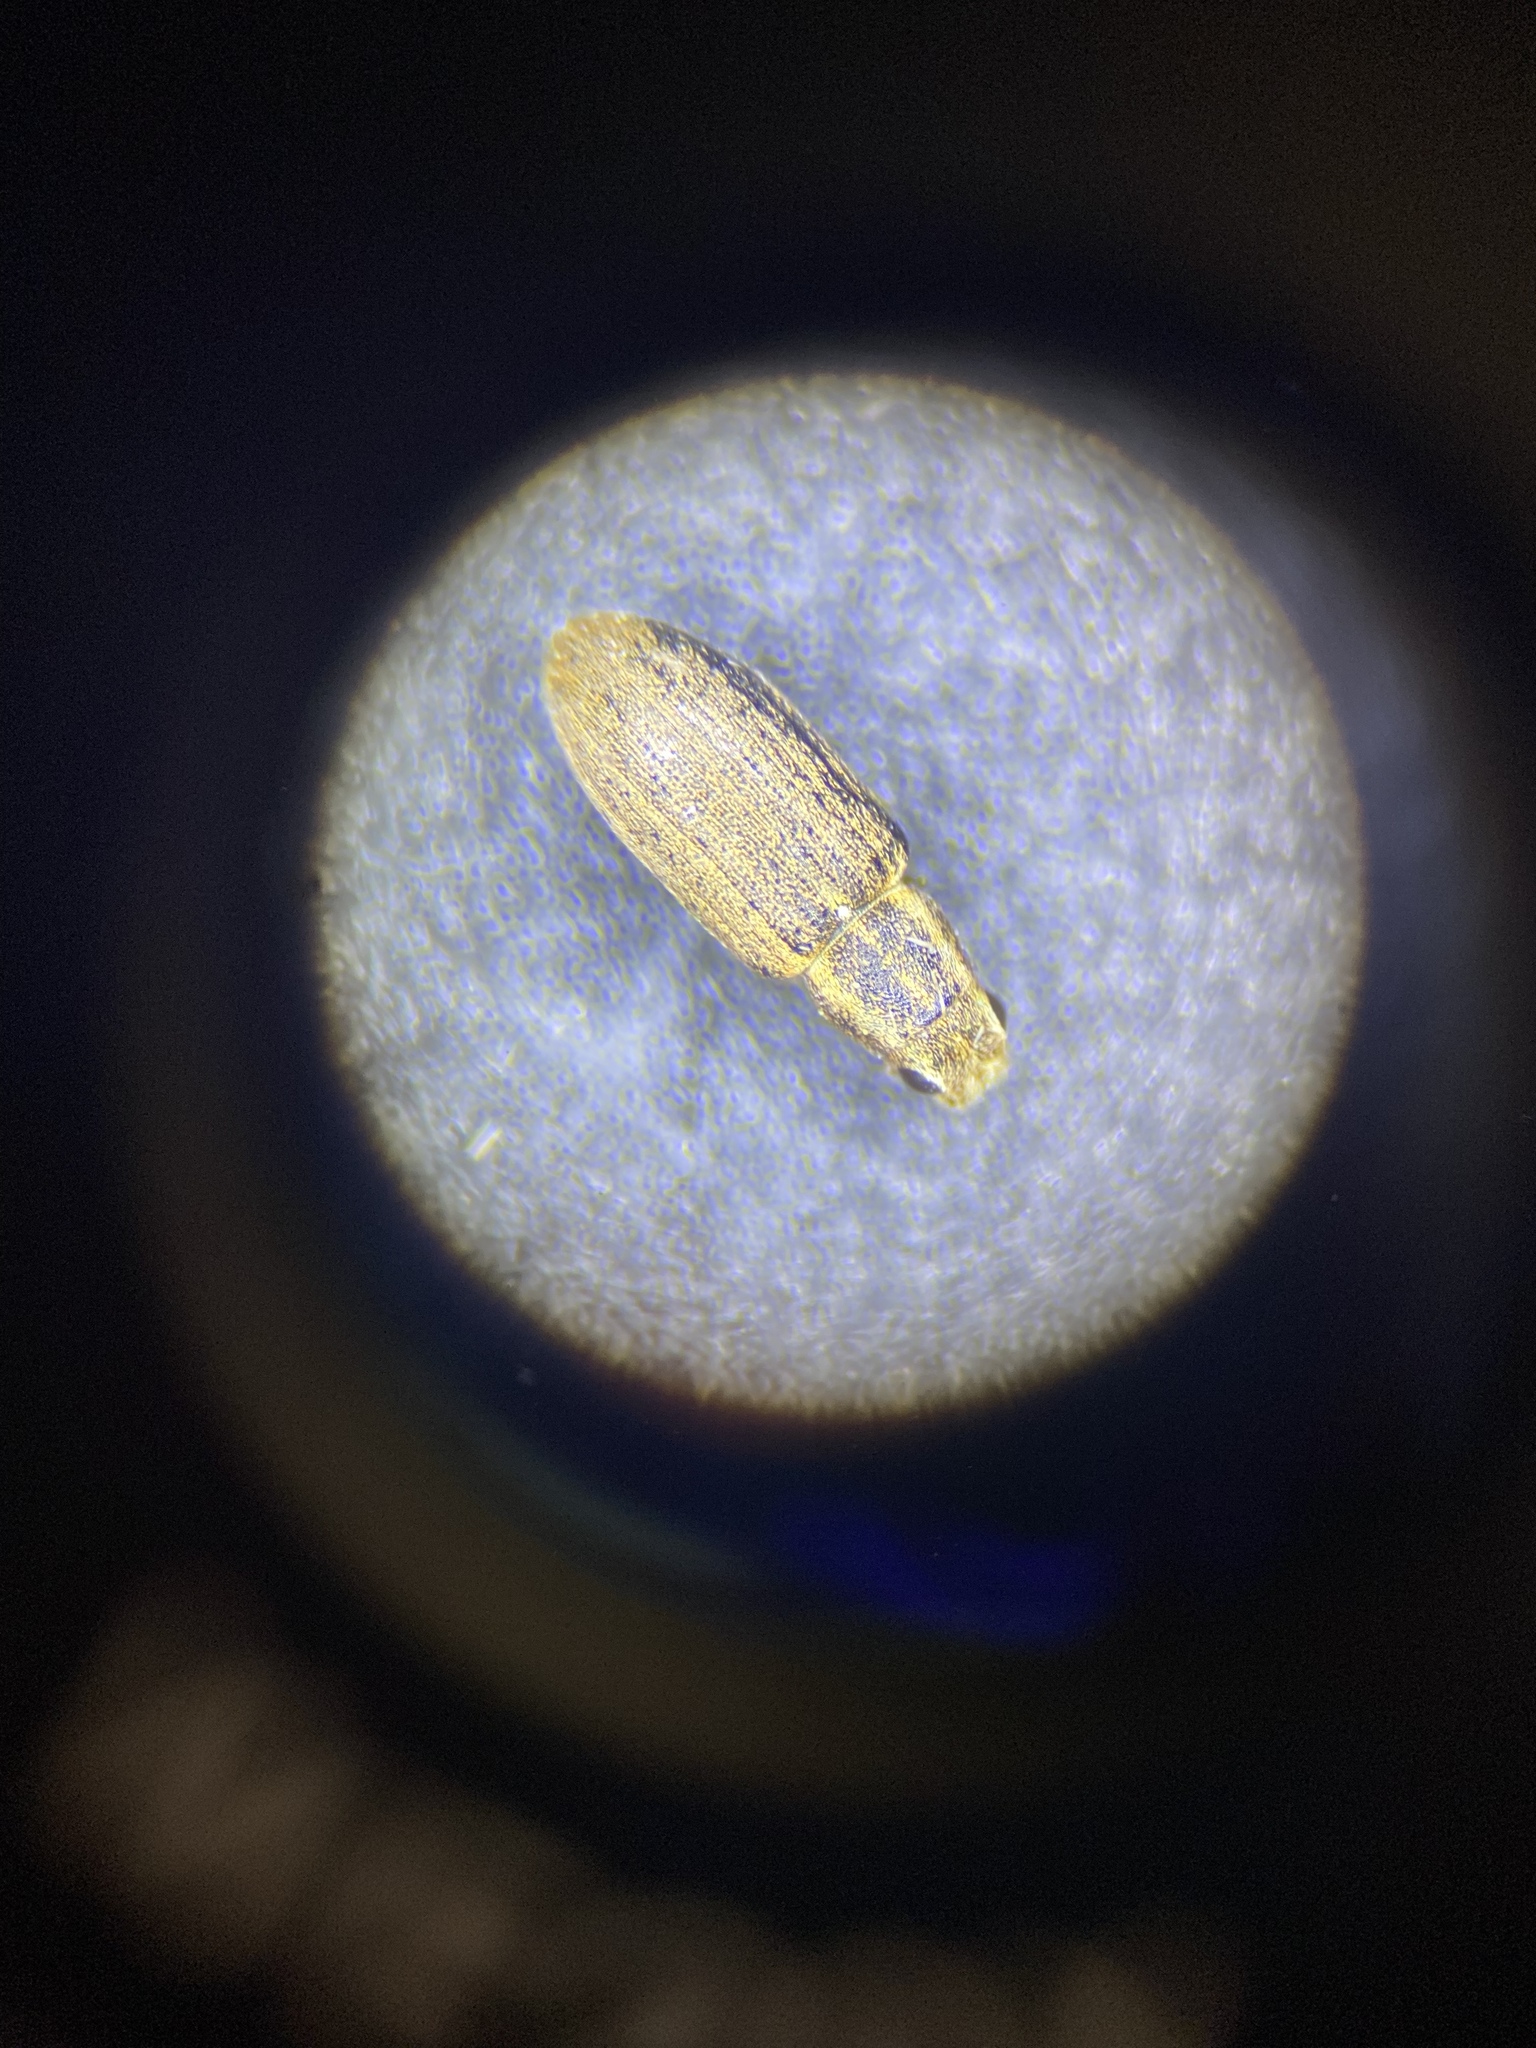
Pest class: pea_leaf_weevil